Person of Interest season 2

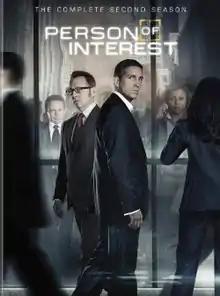
Home media cover art

The second season of the American television series "Person of Interest" premiered on September 27, 2012, on CBS and ended on May 9, 2013. The season is produced by Kilter Films, Bad Robot, and Warner Bros. Television, with Jonathan Nolan, Greg Plageman, J. J. Abrams, and Bryan Burk serving as executive producers and Plageman serving as showrunner.